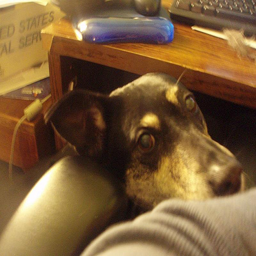
A dog resting it's head on a human's leg
a dog is peaking up from under a desk
A dog is looking at the camera while holding his head in the lap
a dog laying its head on his master leg
A very cute looking dog by a desk with a keyboard.